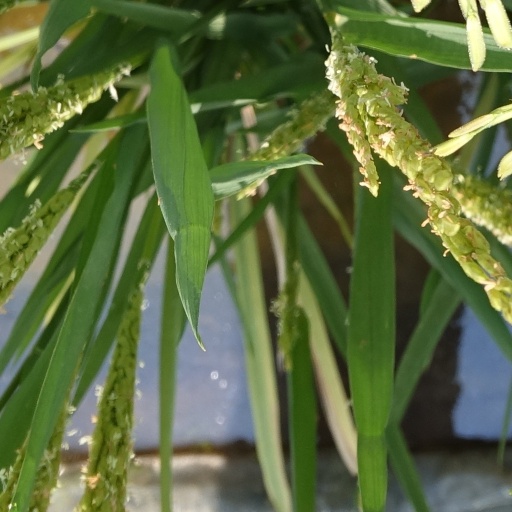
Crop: rice